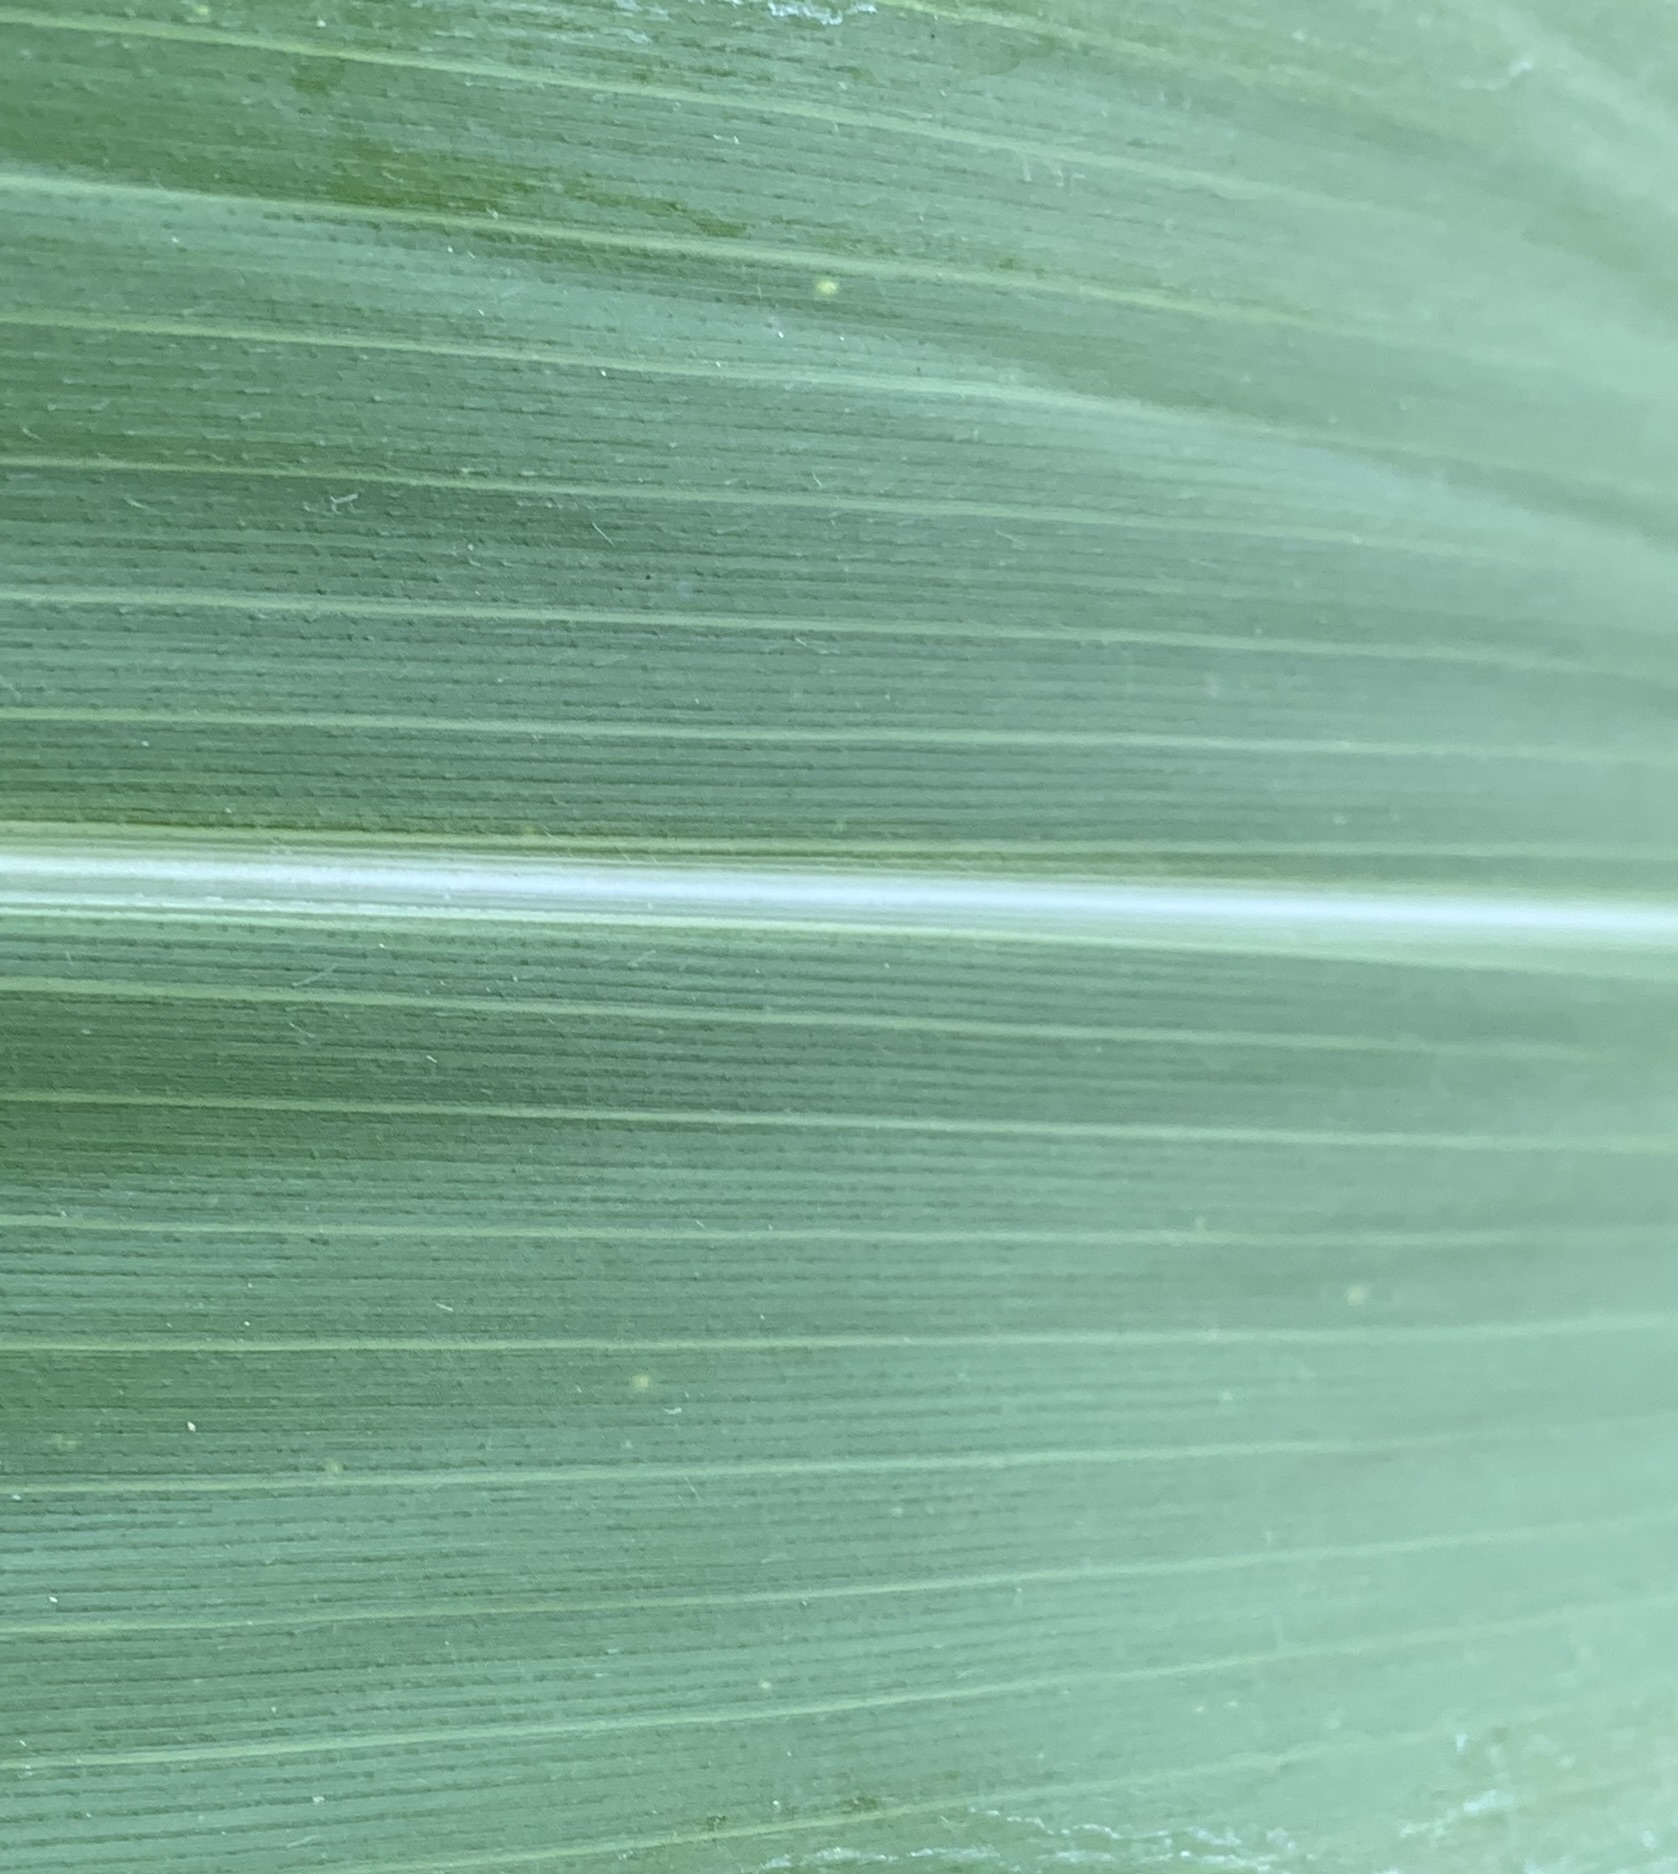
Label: Healthy